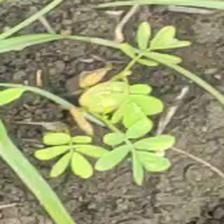
Weed species: Sicklepod_(Senna obtusifolia)